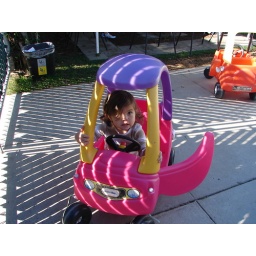
Bella in a pink car